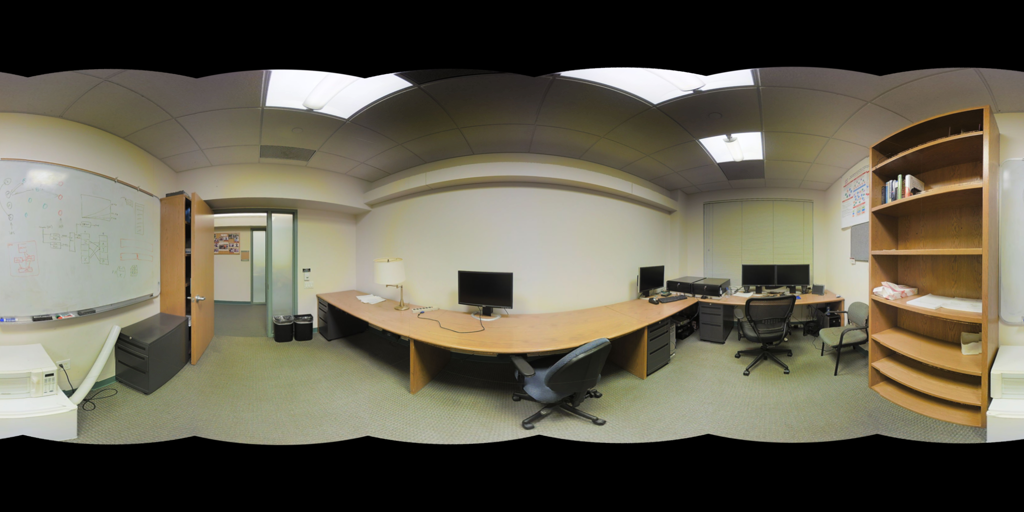
Referred object: the two black trash cans near the doorway

Referred object: turn slightly right to face the gray office chair

Referred object: the swivel chair opposite the central monitor